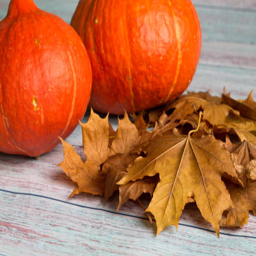
orange pumpkin and yellowed maple leaves against the painted wood